A Crown of Feathers and Other Stories

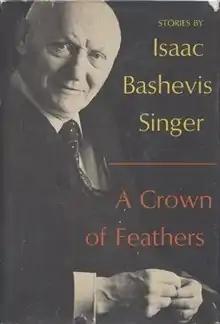
First English-language edition publ. Farrar Straus & Giroux

A Crown of Feathers and Other Stories is a 1973 book of short stories written by Isaac Bashevis Singer. It shared the 1974 National Book Award for Fiction with "Gravity's Rainbow" by Thomas Pynchon. The twenty-four stories in this collection were translated from Yiddish by Singer, Laurie Colwin, and others.